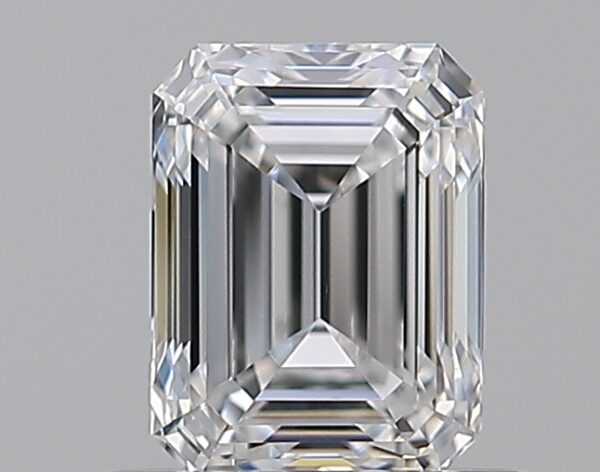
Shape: emerald
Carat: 0.7
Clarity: VS1
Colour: E
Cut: VG
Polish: EX
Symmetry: VG
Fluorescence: N
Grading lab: GIA
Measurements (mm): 5.62 x 4.26 x 2.96